Niagara Falls Armory

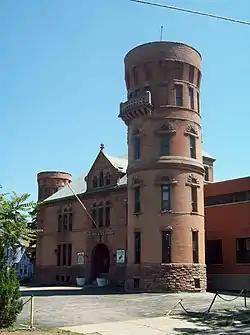
Niagara Falls Armory, June 2009

Niagara Falls Armory is a historic New York National Guard armory located at Niagara Falls in Niagara County, New York. It consists of a two-story, hip-roofed administrative building with a one-story drill hall built in 1895 in a castellated, fortress-like style typical of that period. It was designed by architect Isaac G. Perry. The administration building features a -story round tower at the southwest corner, and a three-story round tower at the northwest corner.